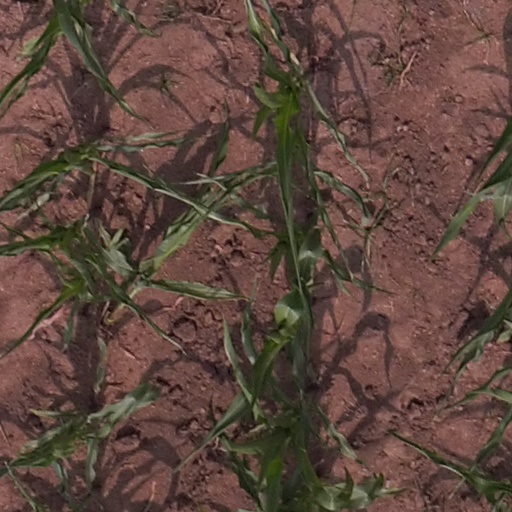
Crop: maize; corn